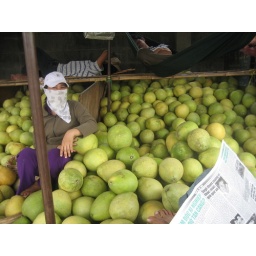
just sitting in the fruit waiting to sell it.